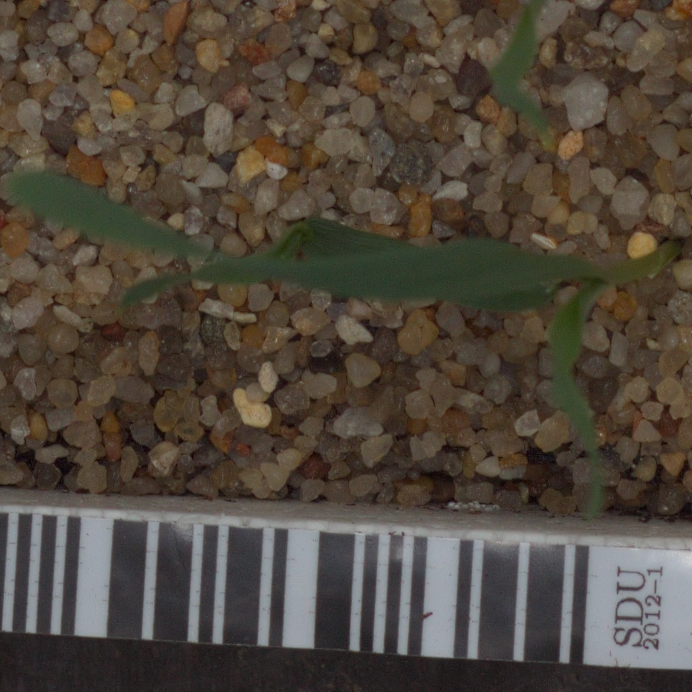
Label: common_wheat